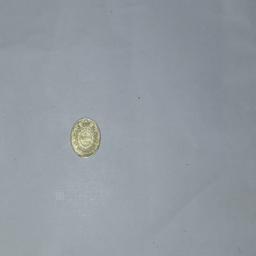
Label: 5_Old_Back